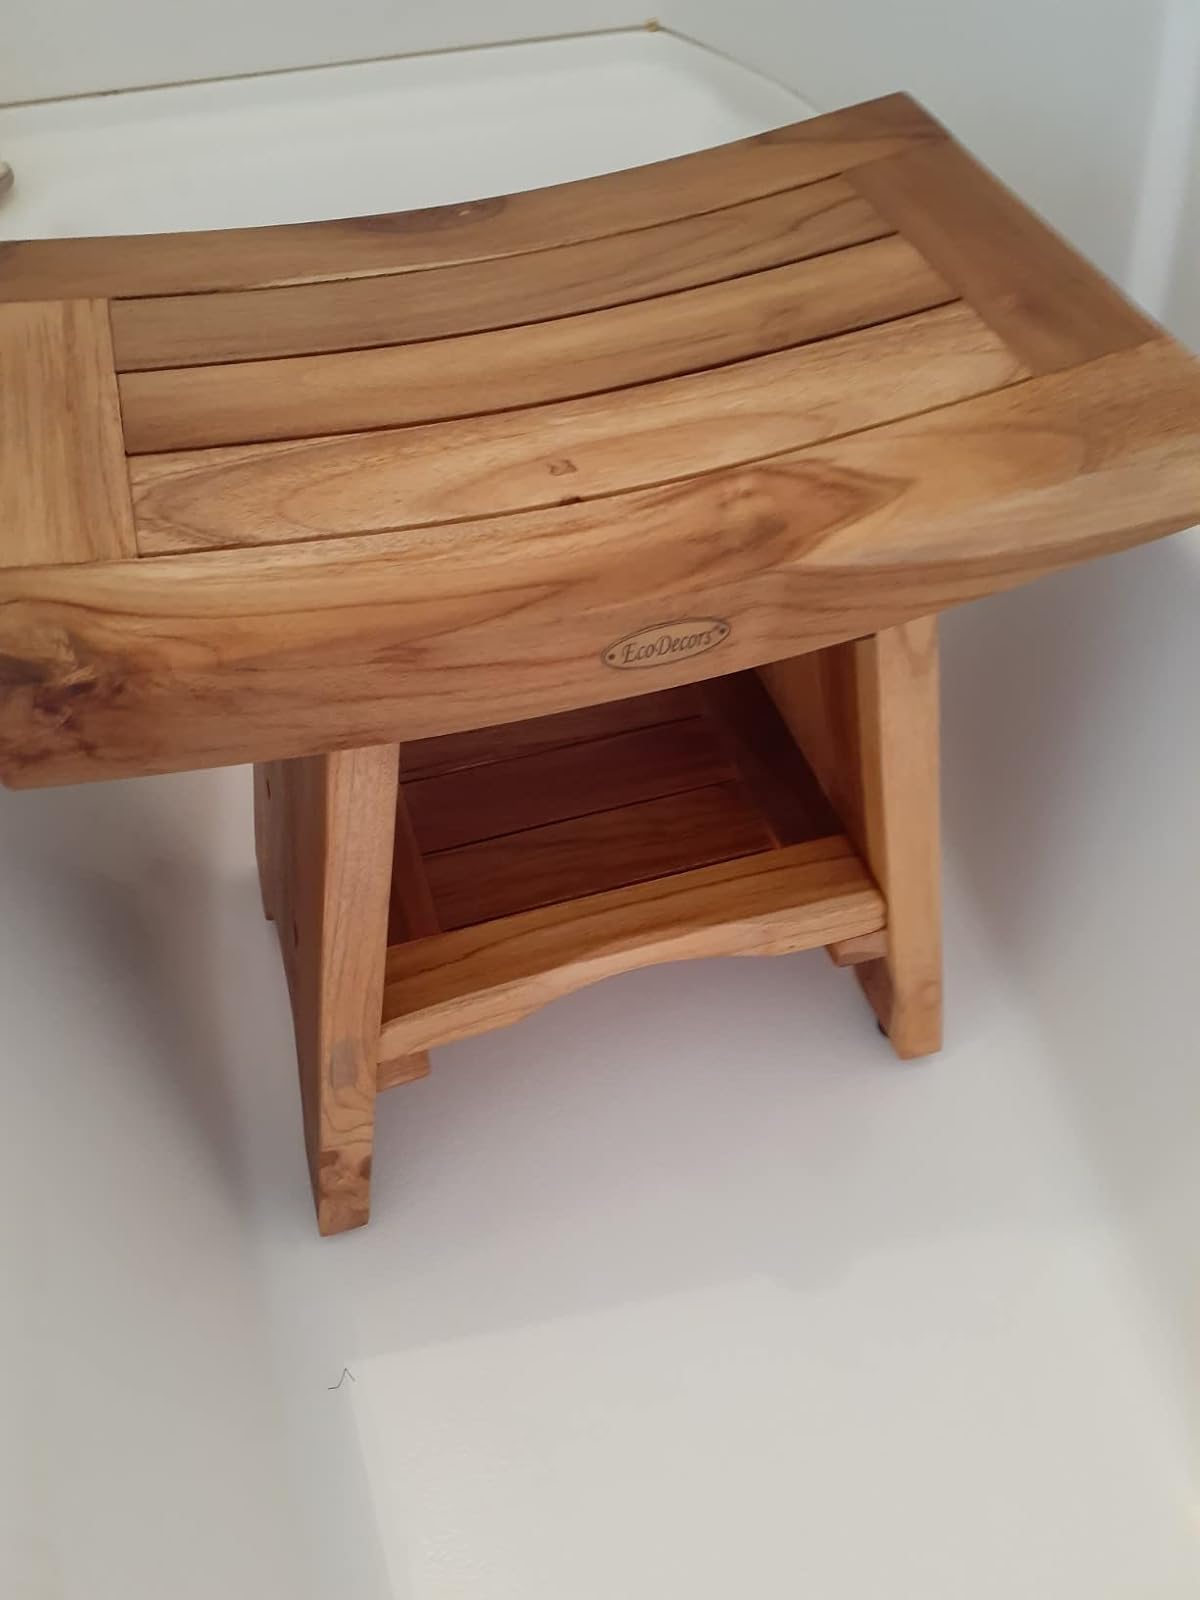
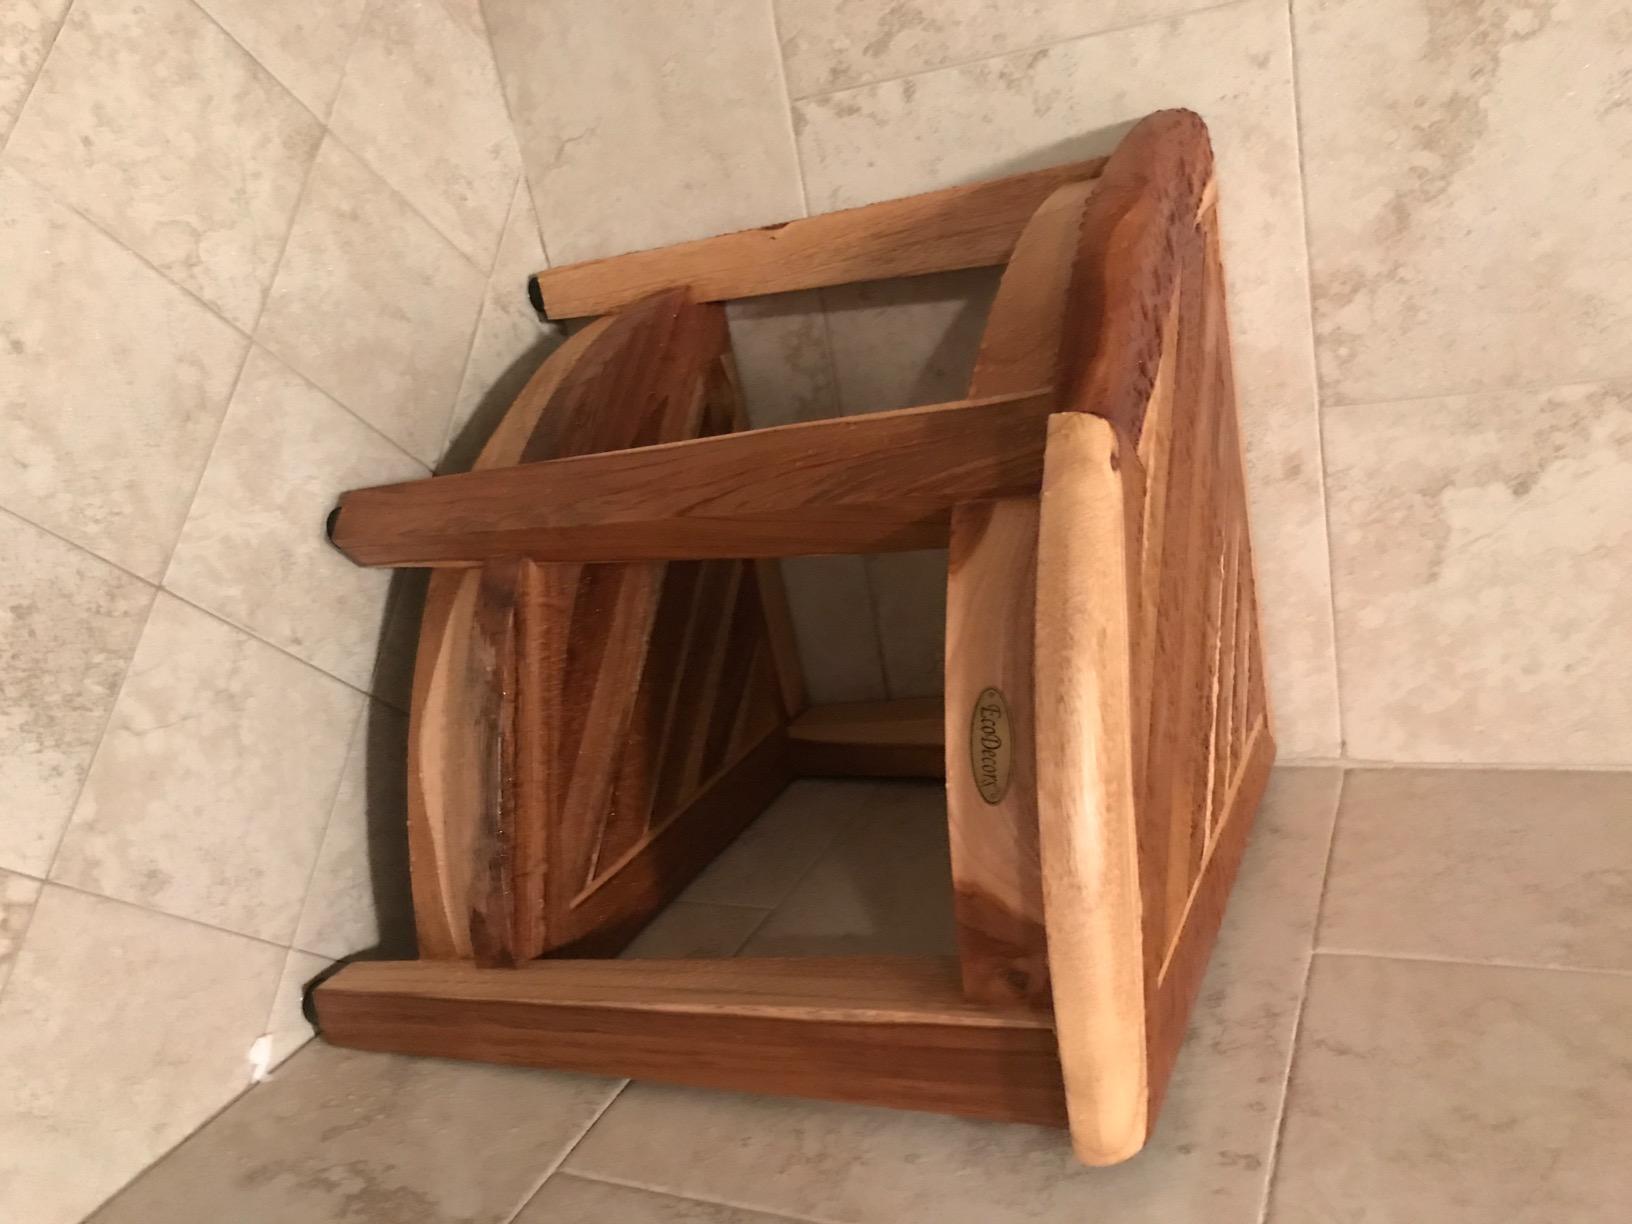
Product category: stool
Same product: no